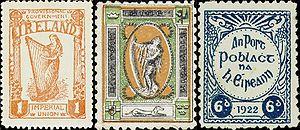
Trois timbres forerunners émis avant l'indépendance de l'Irlande en 1922 (de gauche à droite
Les timbres postaux de la République d'Irlande sont publiés par l'autorité postale de la République indépendante d'Irlande. L'Irlande appartenait encore au Royaume-Uni lorsque les premiers timbres postaux de l'histoire ont été publiés en Angleterre, en mai 1840. Ces timbres ont été utilisés en Irlande jusqu'à ce que le nouveau gouvernement prenne définitivement le pouvoir, en 1922, à la suite de la guerre d'indépendance irlandaise. À partir du 17 février 1922, les timbres britanniques existants furent surchargés de texte en irlandais pour donner naissance à une première série de timbres d'usage courant, dans l'attente de la proclamation officielle de l'indépendance. Une première série officielle de timbres courants fut émise par le nouveau Irish Minister for Posts and Telegraphs le 6 décembre 1922. Le tout premier modèle, un timbre vert foncé d'une valeur de 2d, figurait une carte de l'île incluant l'Irlande du Nord, restée intégrée au Royaume-Uni. Depuis lors, au gré des besoins du pays et des changements de monnaie, de nouvelles images et de nouvelles valeurs ont façonné un total de neuf séries courantes, la dernière datant de 2004.